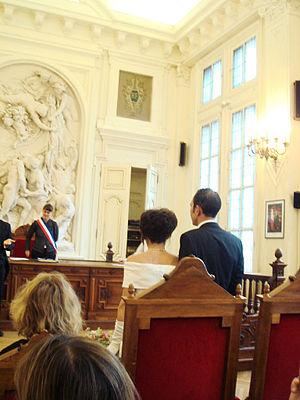
Un mariage à la mairie du 10e arrondissement de Paris, en septembre 2007. On peut voir le haut-relief de La Fraternité de Jules Dalou sur le mur du fond.
En France, la laïcité désigne un ensemble de principes relatifs à la place du fait religieux dans la société.
En droit civil français, il peut y avoir des empêchements à mariage. C'est-à-dire des cas faisant obstacles à mariage, principalement pour des raisons de prohibition de l'inceste et de la consanguinité.
La comparaison des droits positifs entre la France et l'Algérie en matière de mariages est un cas courant de droit international : si dans les deux pays le mariage est un des actes les plus importants de la vie, les fondements juridiques qui encadrent cette union sont fort différents. Alors que dans le premier pays le mariage est civil, il est d'inspiration religieuse dans le second. Ainsi, les prérequis, les conséquences, la dissolution ainsi que les conséquences de la dissolution de cet acte juridique majeur sont fondamentalement éloignées.
Le mariage en France est l'institution qui permet à deux personnes de s'unir pour vivre en commun et fonder une famille.
Un officier d’état civil en France est la personne chargée de porter sur le registre d'état civil les événements prévus par la loi.